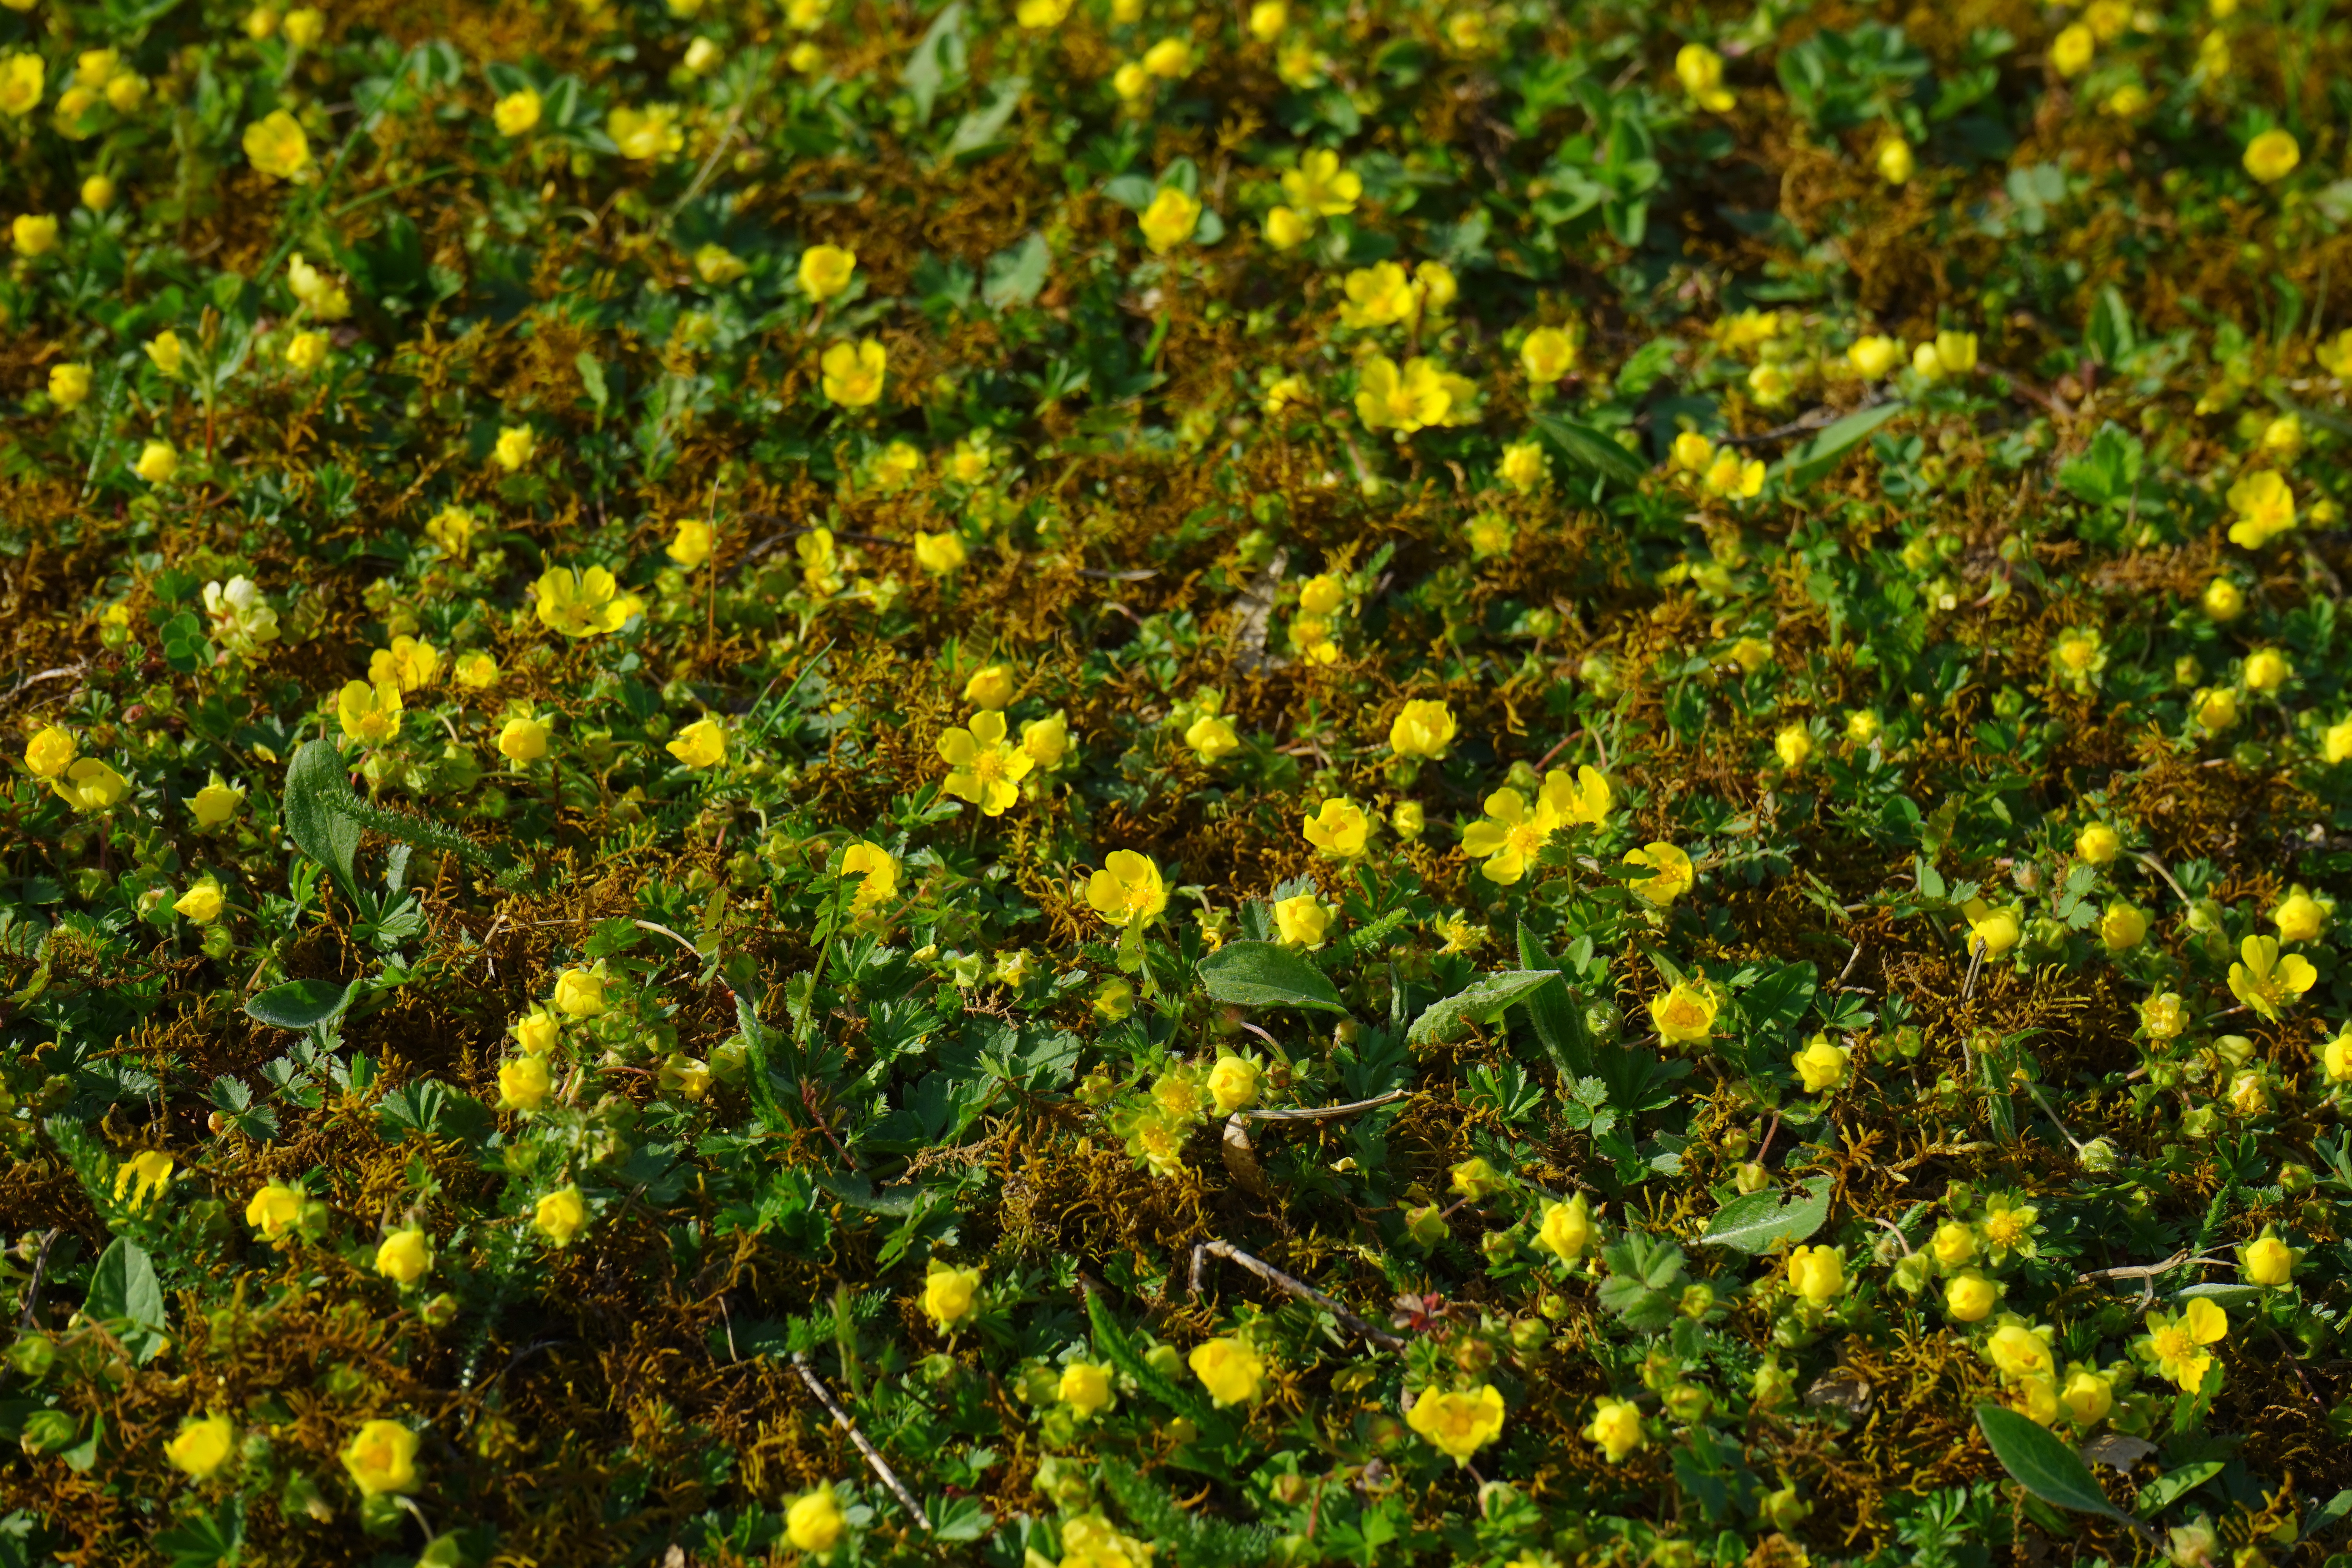
blossom, plant, lawn, meadow, sunlight, leaf, flower, bloom, autumn, yellow, flora, wildflower, vegetation, shrub, rush, fouling, golden yellow, ground cover, flowering plant, rosoideae, gold strawberry, land plant, waldsteinie, carpet wurz, waldsteinia fragarioides, strawberry waldsteinie, waldsteinia, carpet gold strawberry, waldsteinia ternata, helix groundcover, three leaf gold strawberry, trifoliate waldsteinie